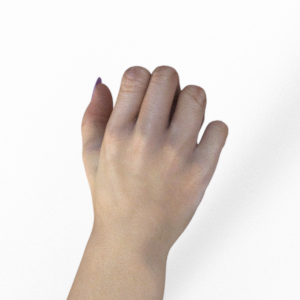
Label: rock